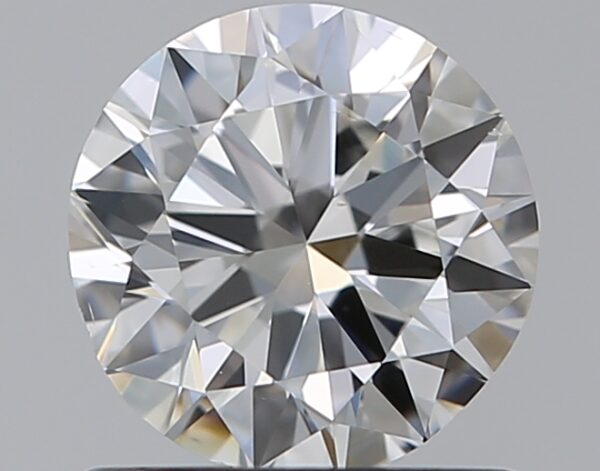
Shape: round
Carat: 0.8
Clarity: VS2
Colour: F
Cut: GD
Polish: EX
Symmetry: F
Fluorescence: N
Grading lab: GIA
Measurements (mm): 5.82 x 5.9 x 3.63